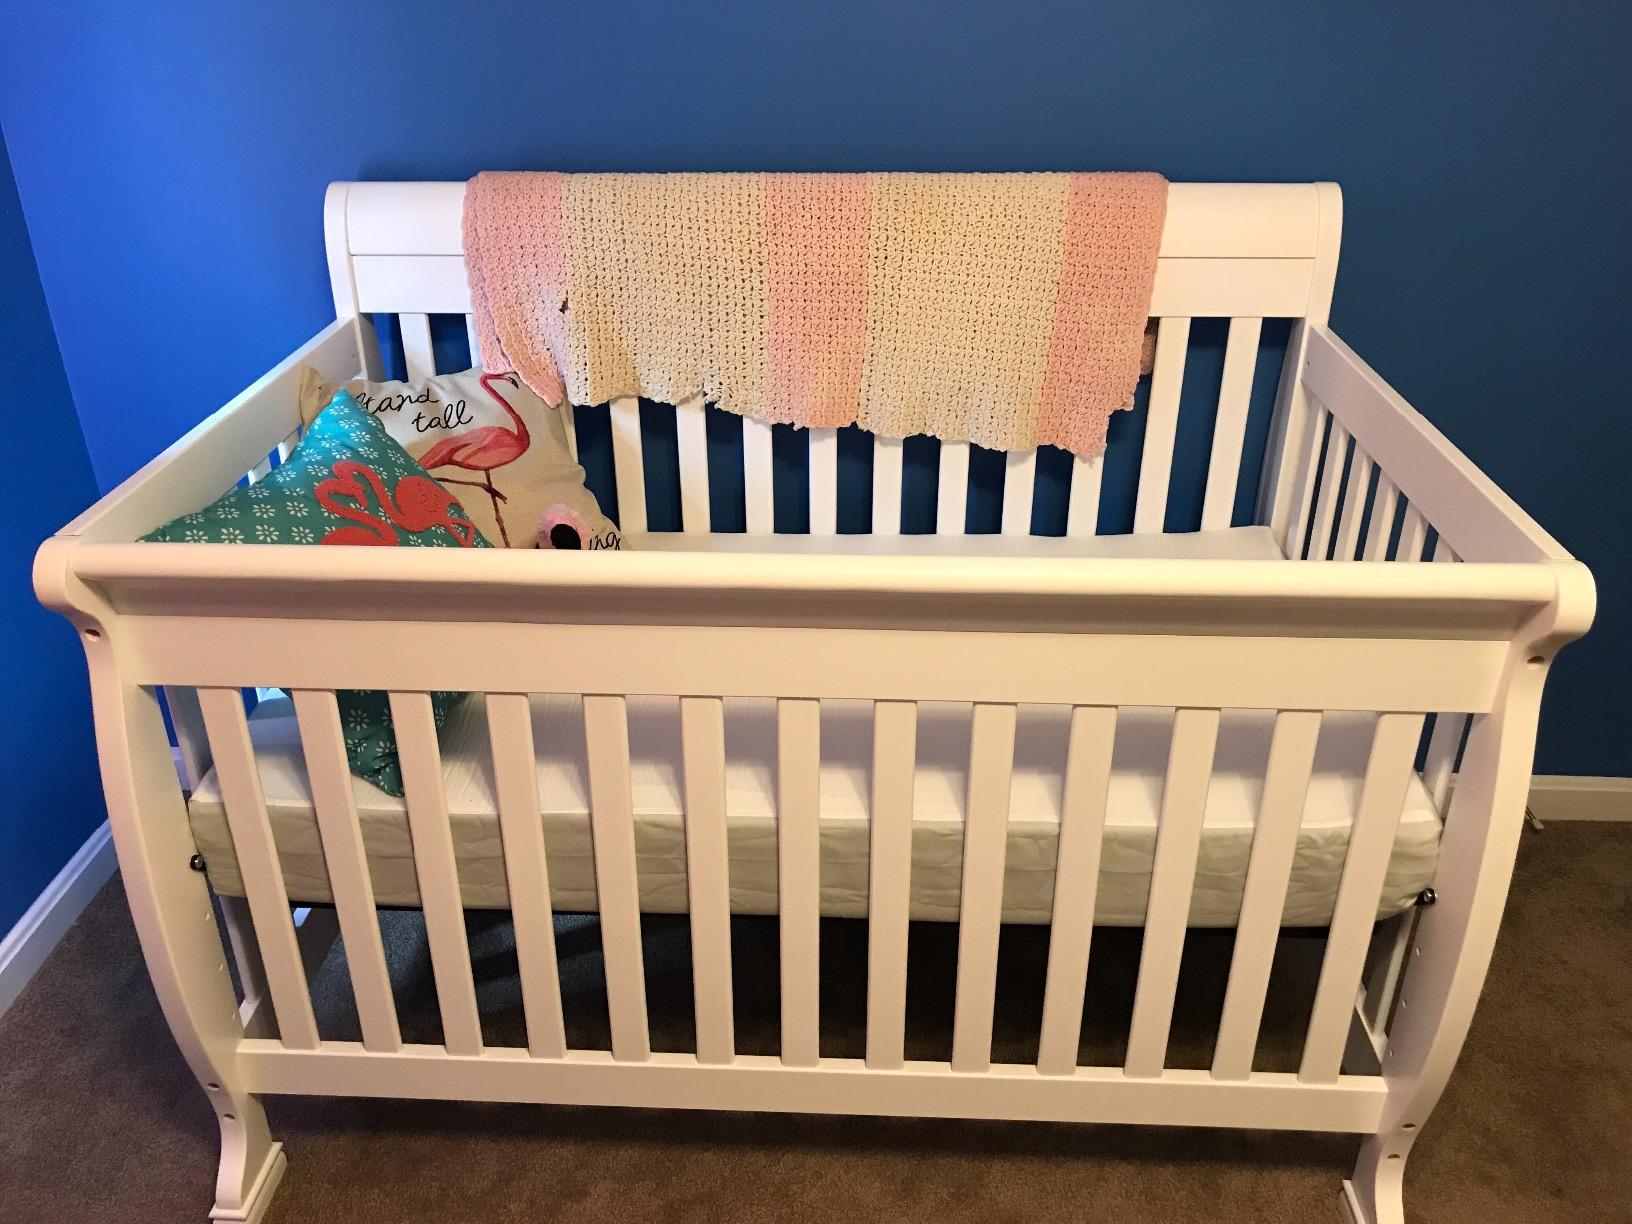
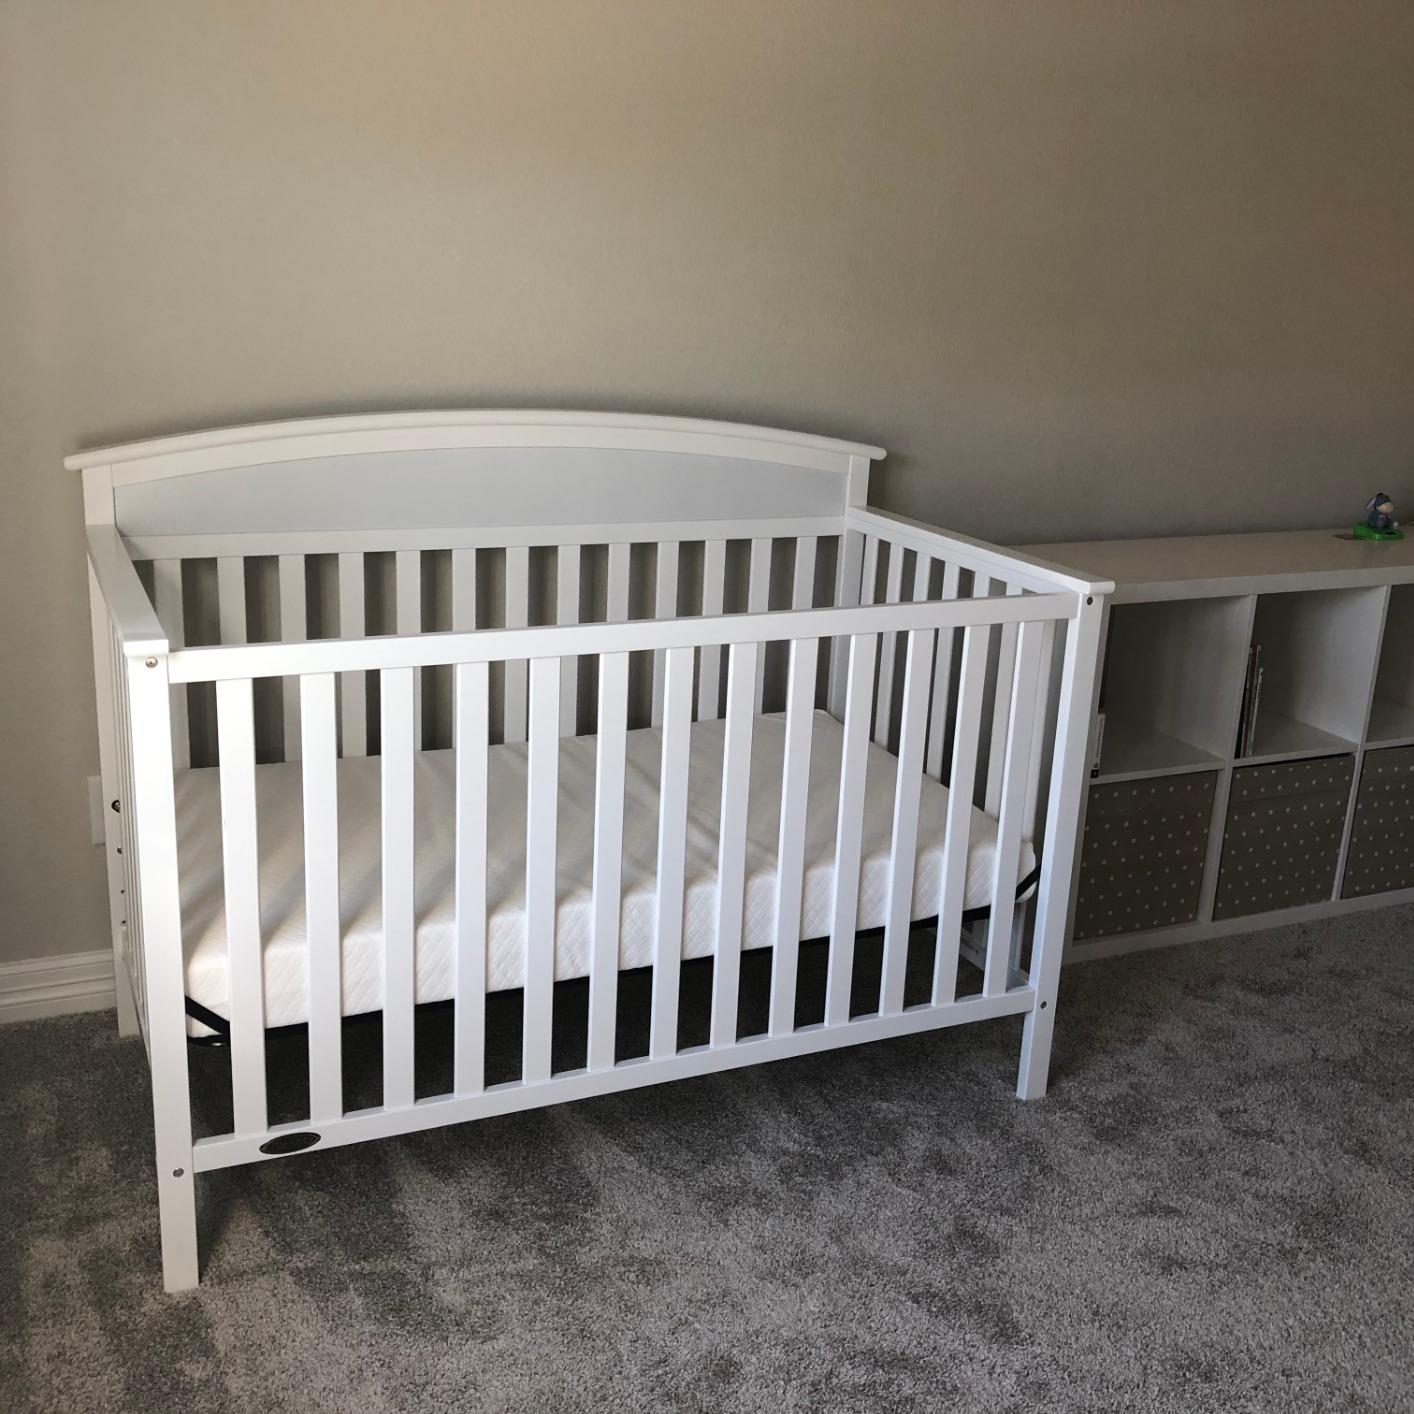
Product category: products_crib
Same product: no